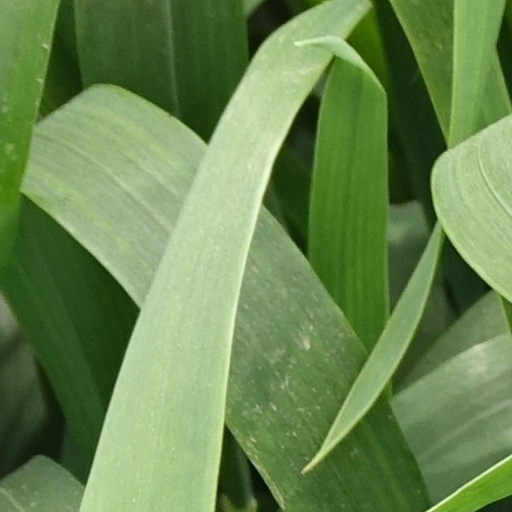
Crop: wheat